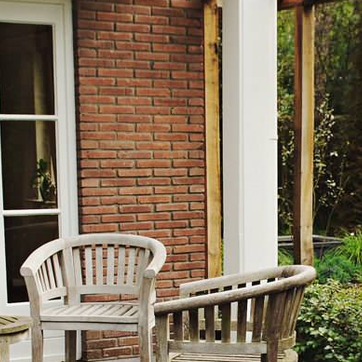
Material: brick